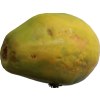
Label: papaya